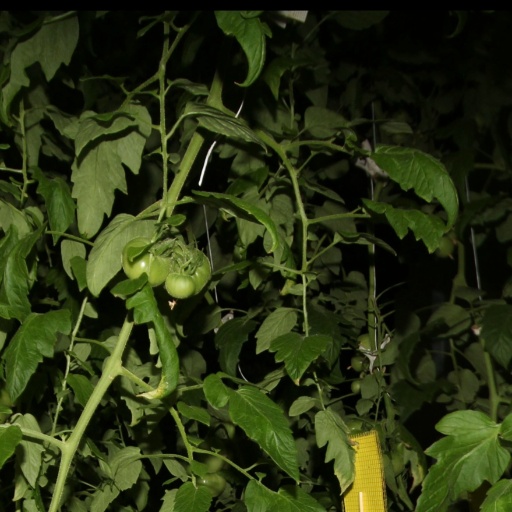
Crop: tomato